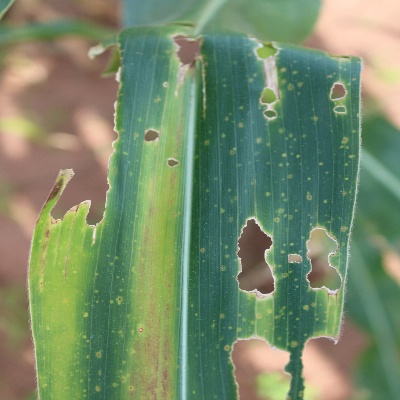
Crop: Maize
Condition: leaf blight